American Samoa

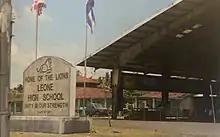
Leone High School

The overwhelming majority of public sector employees work for the American Samoa territorial government. One tuna cannery is StarKist, which exports several hundred million dollars worth of canned tuna to the United States each year. In early 2007, the Samoan economy was highlighted in the Congress at the request of Eni Faleomavaega, the Samoan delegate to the United States House of Representatives, as it was not mentioned in the minimum wage bill. It was given no exemption from the coming increases, which he protested as unfair to the Samoan economy. House Speaker Nancy Pelosi initially granted his request for an exemption, but backed down after being accused of serving special interests, since tuna packing company Chicken of the Sea was based in her district. Samoa Packing, a Chicken of the Sea subsidiary closed in 2009, citing both minimum wage increases and increasing foreign competition, with the latter as the "main reason". Minimum wage in Samoa has been the topic of much debate, with the Samoan government and Chamber of Commerce strongly opposed, while businesses and workers hold nuanced views.